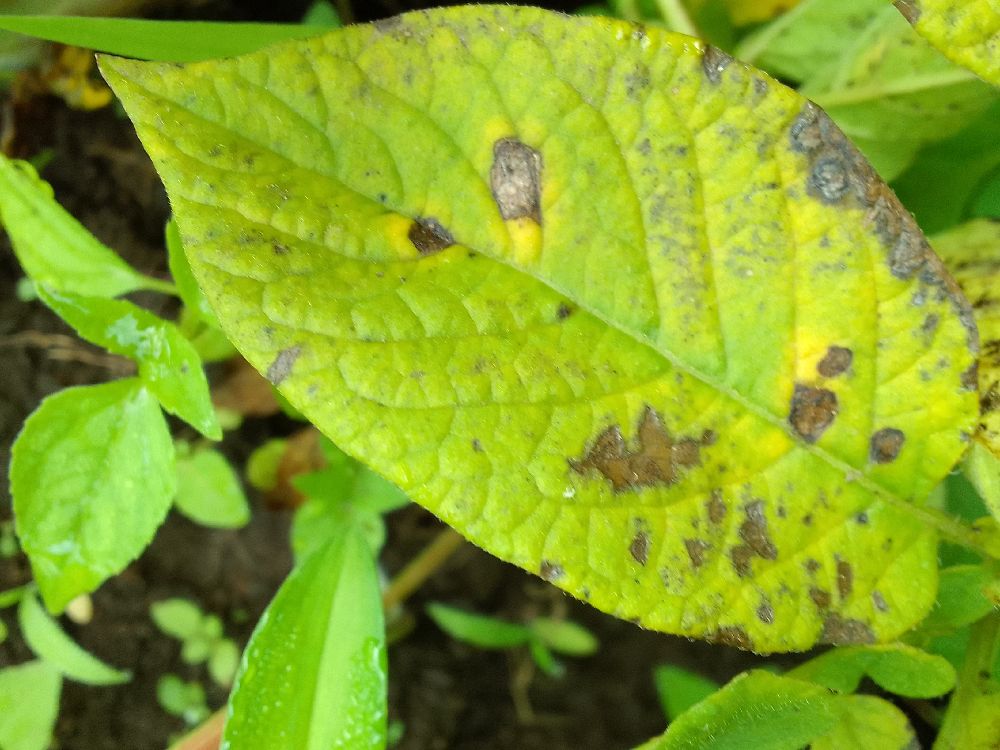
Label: Early blight